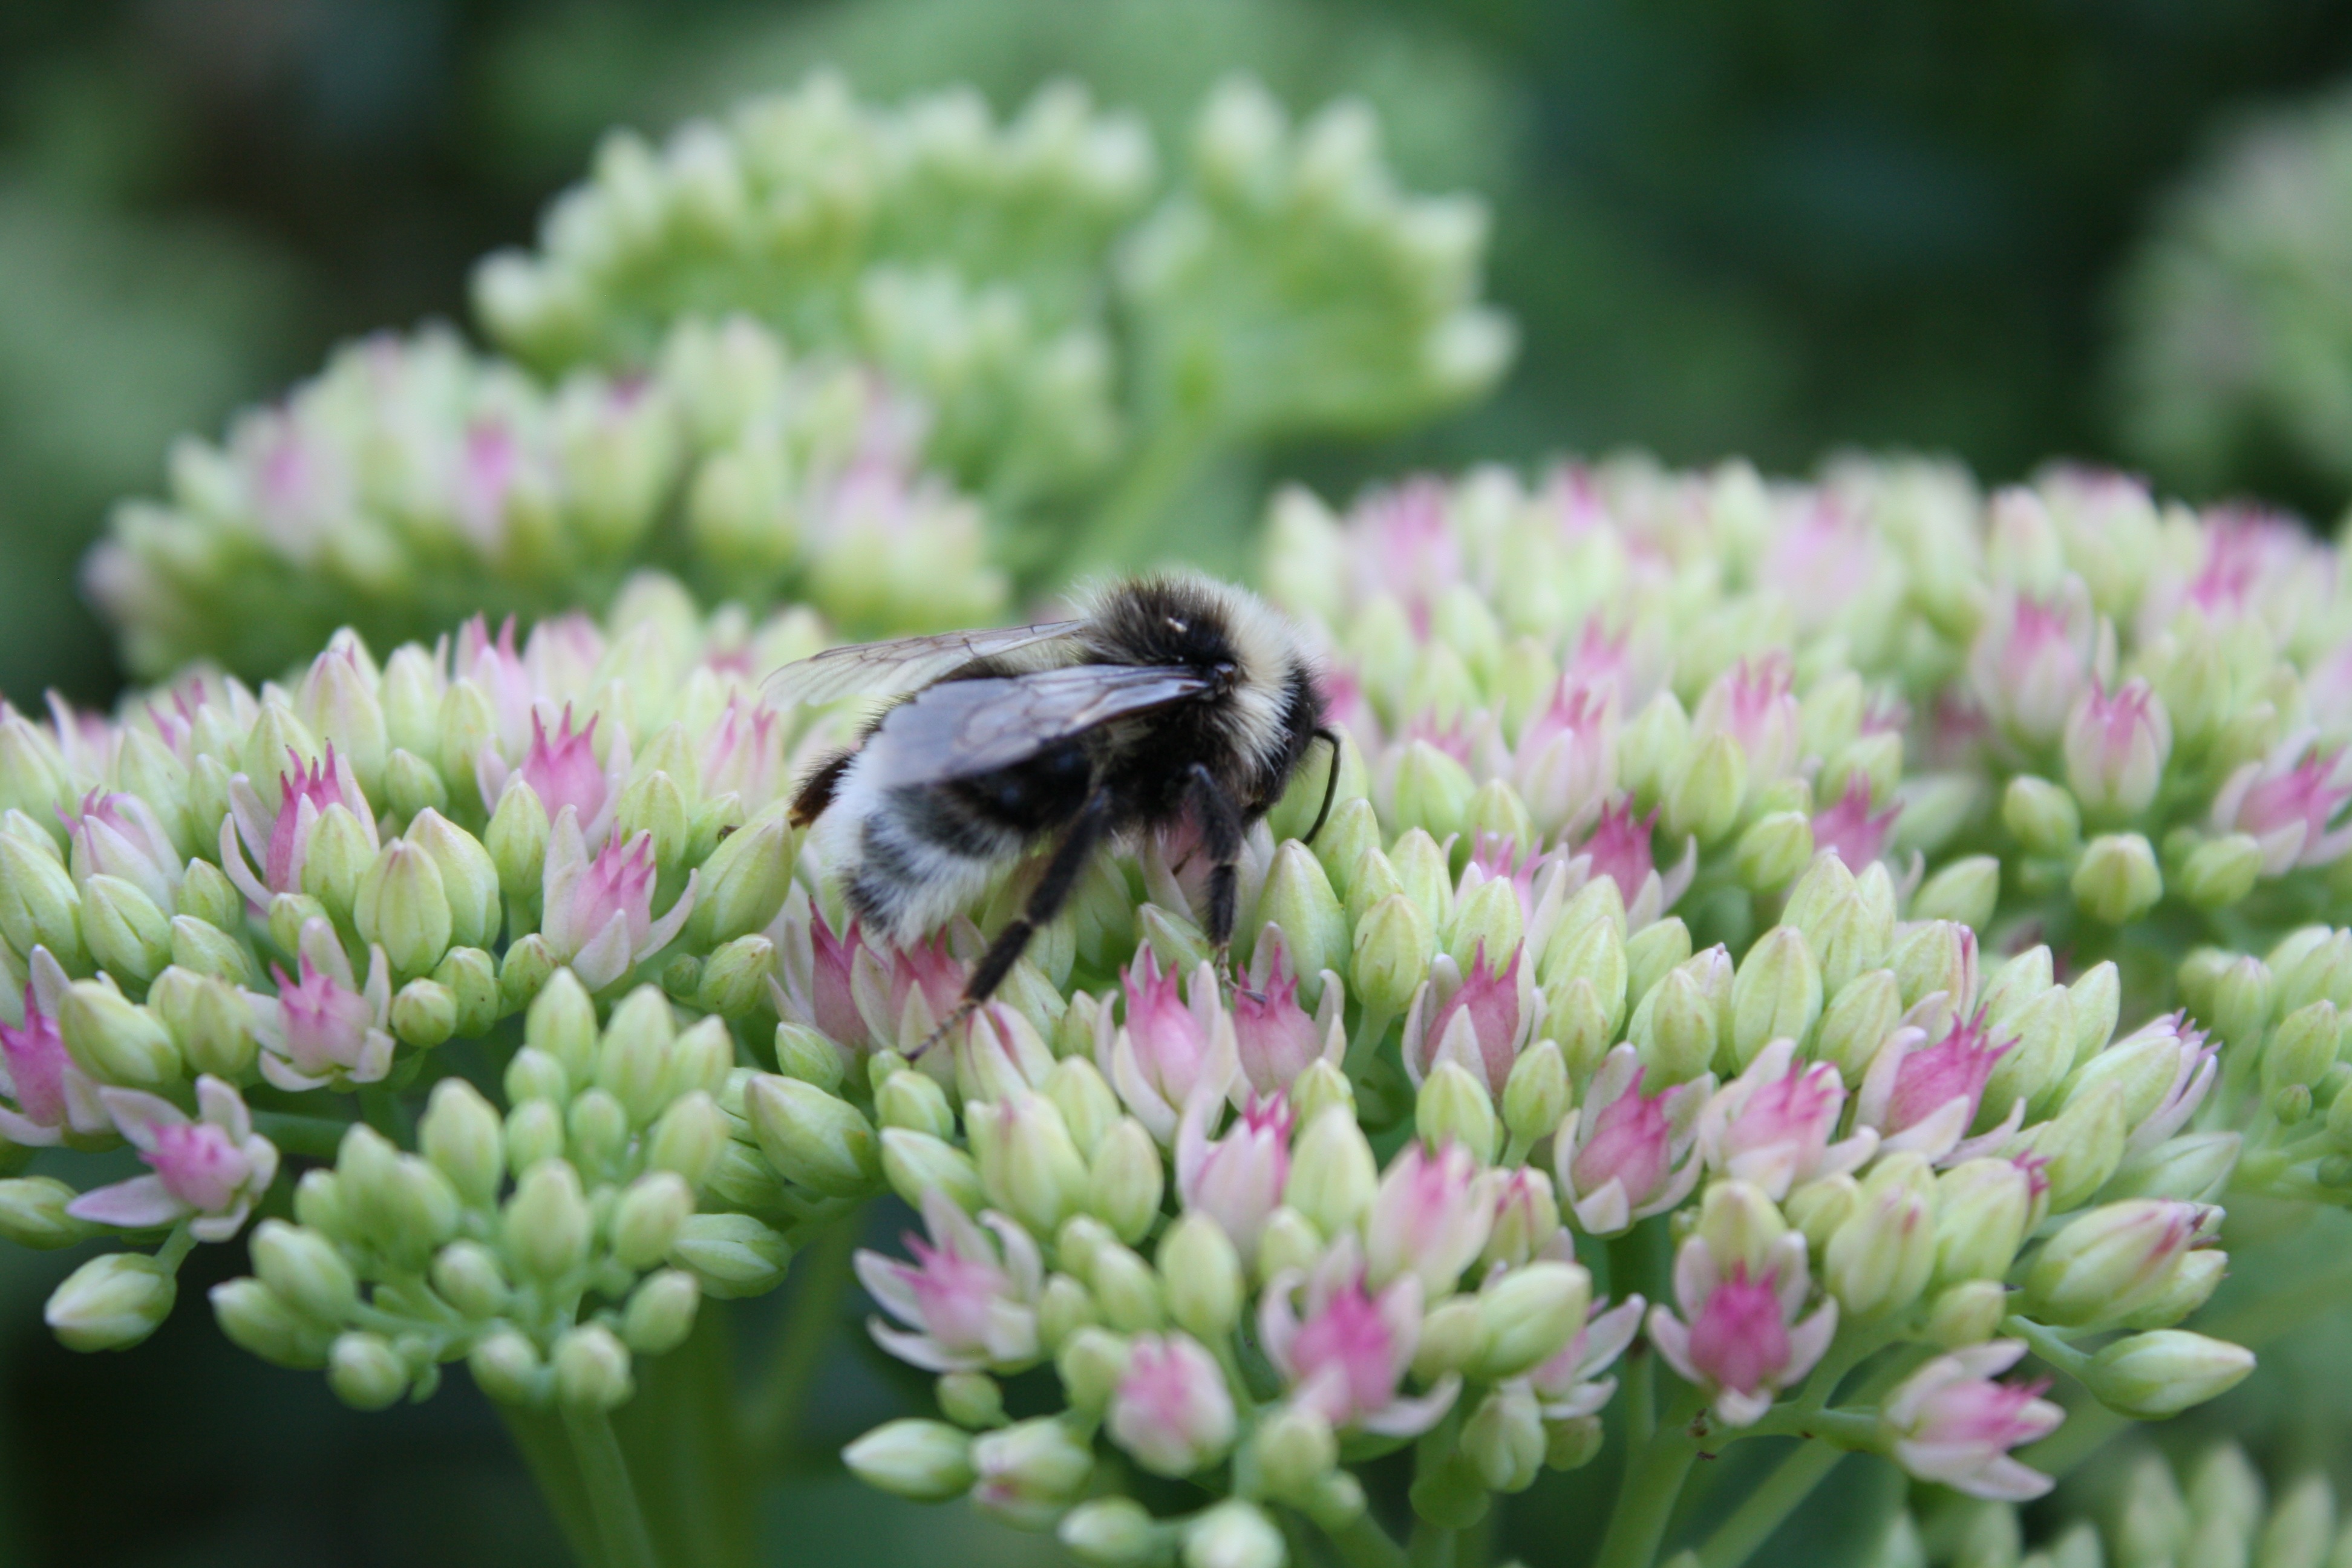
nature, blossom, plant, flower, petal, green, insect, macro, botany, flora, fauna, invertebrate, wildflower, flowers, bee, bumblebee, nectar, macro photography, flowering plant, honey bee, pollinator, land plant, membrane winged insect